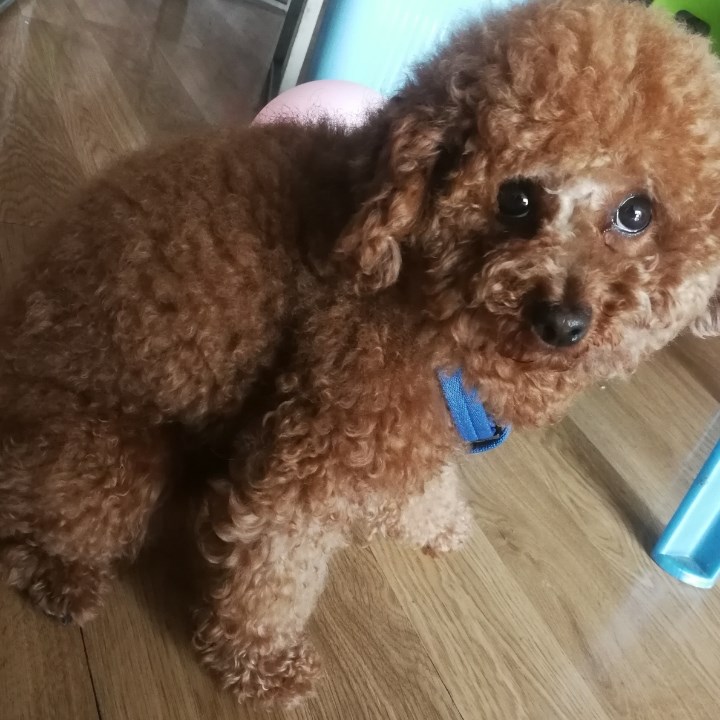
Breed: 2925-n000114-toy_poodle